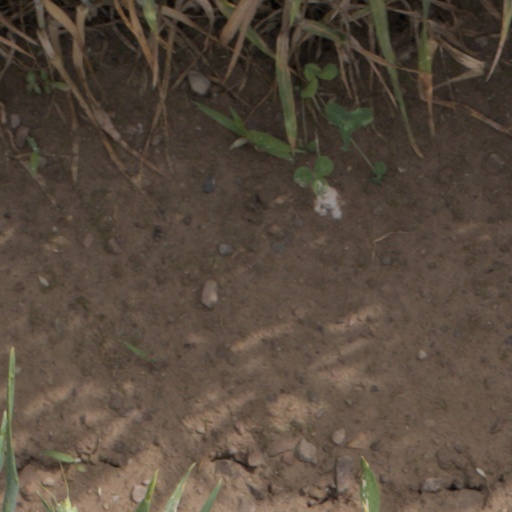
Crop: wheat